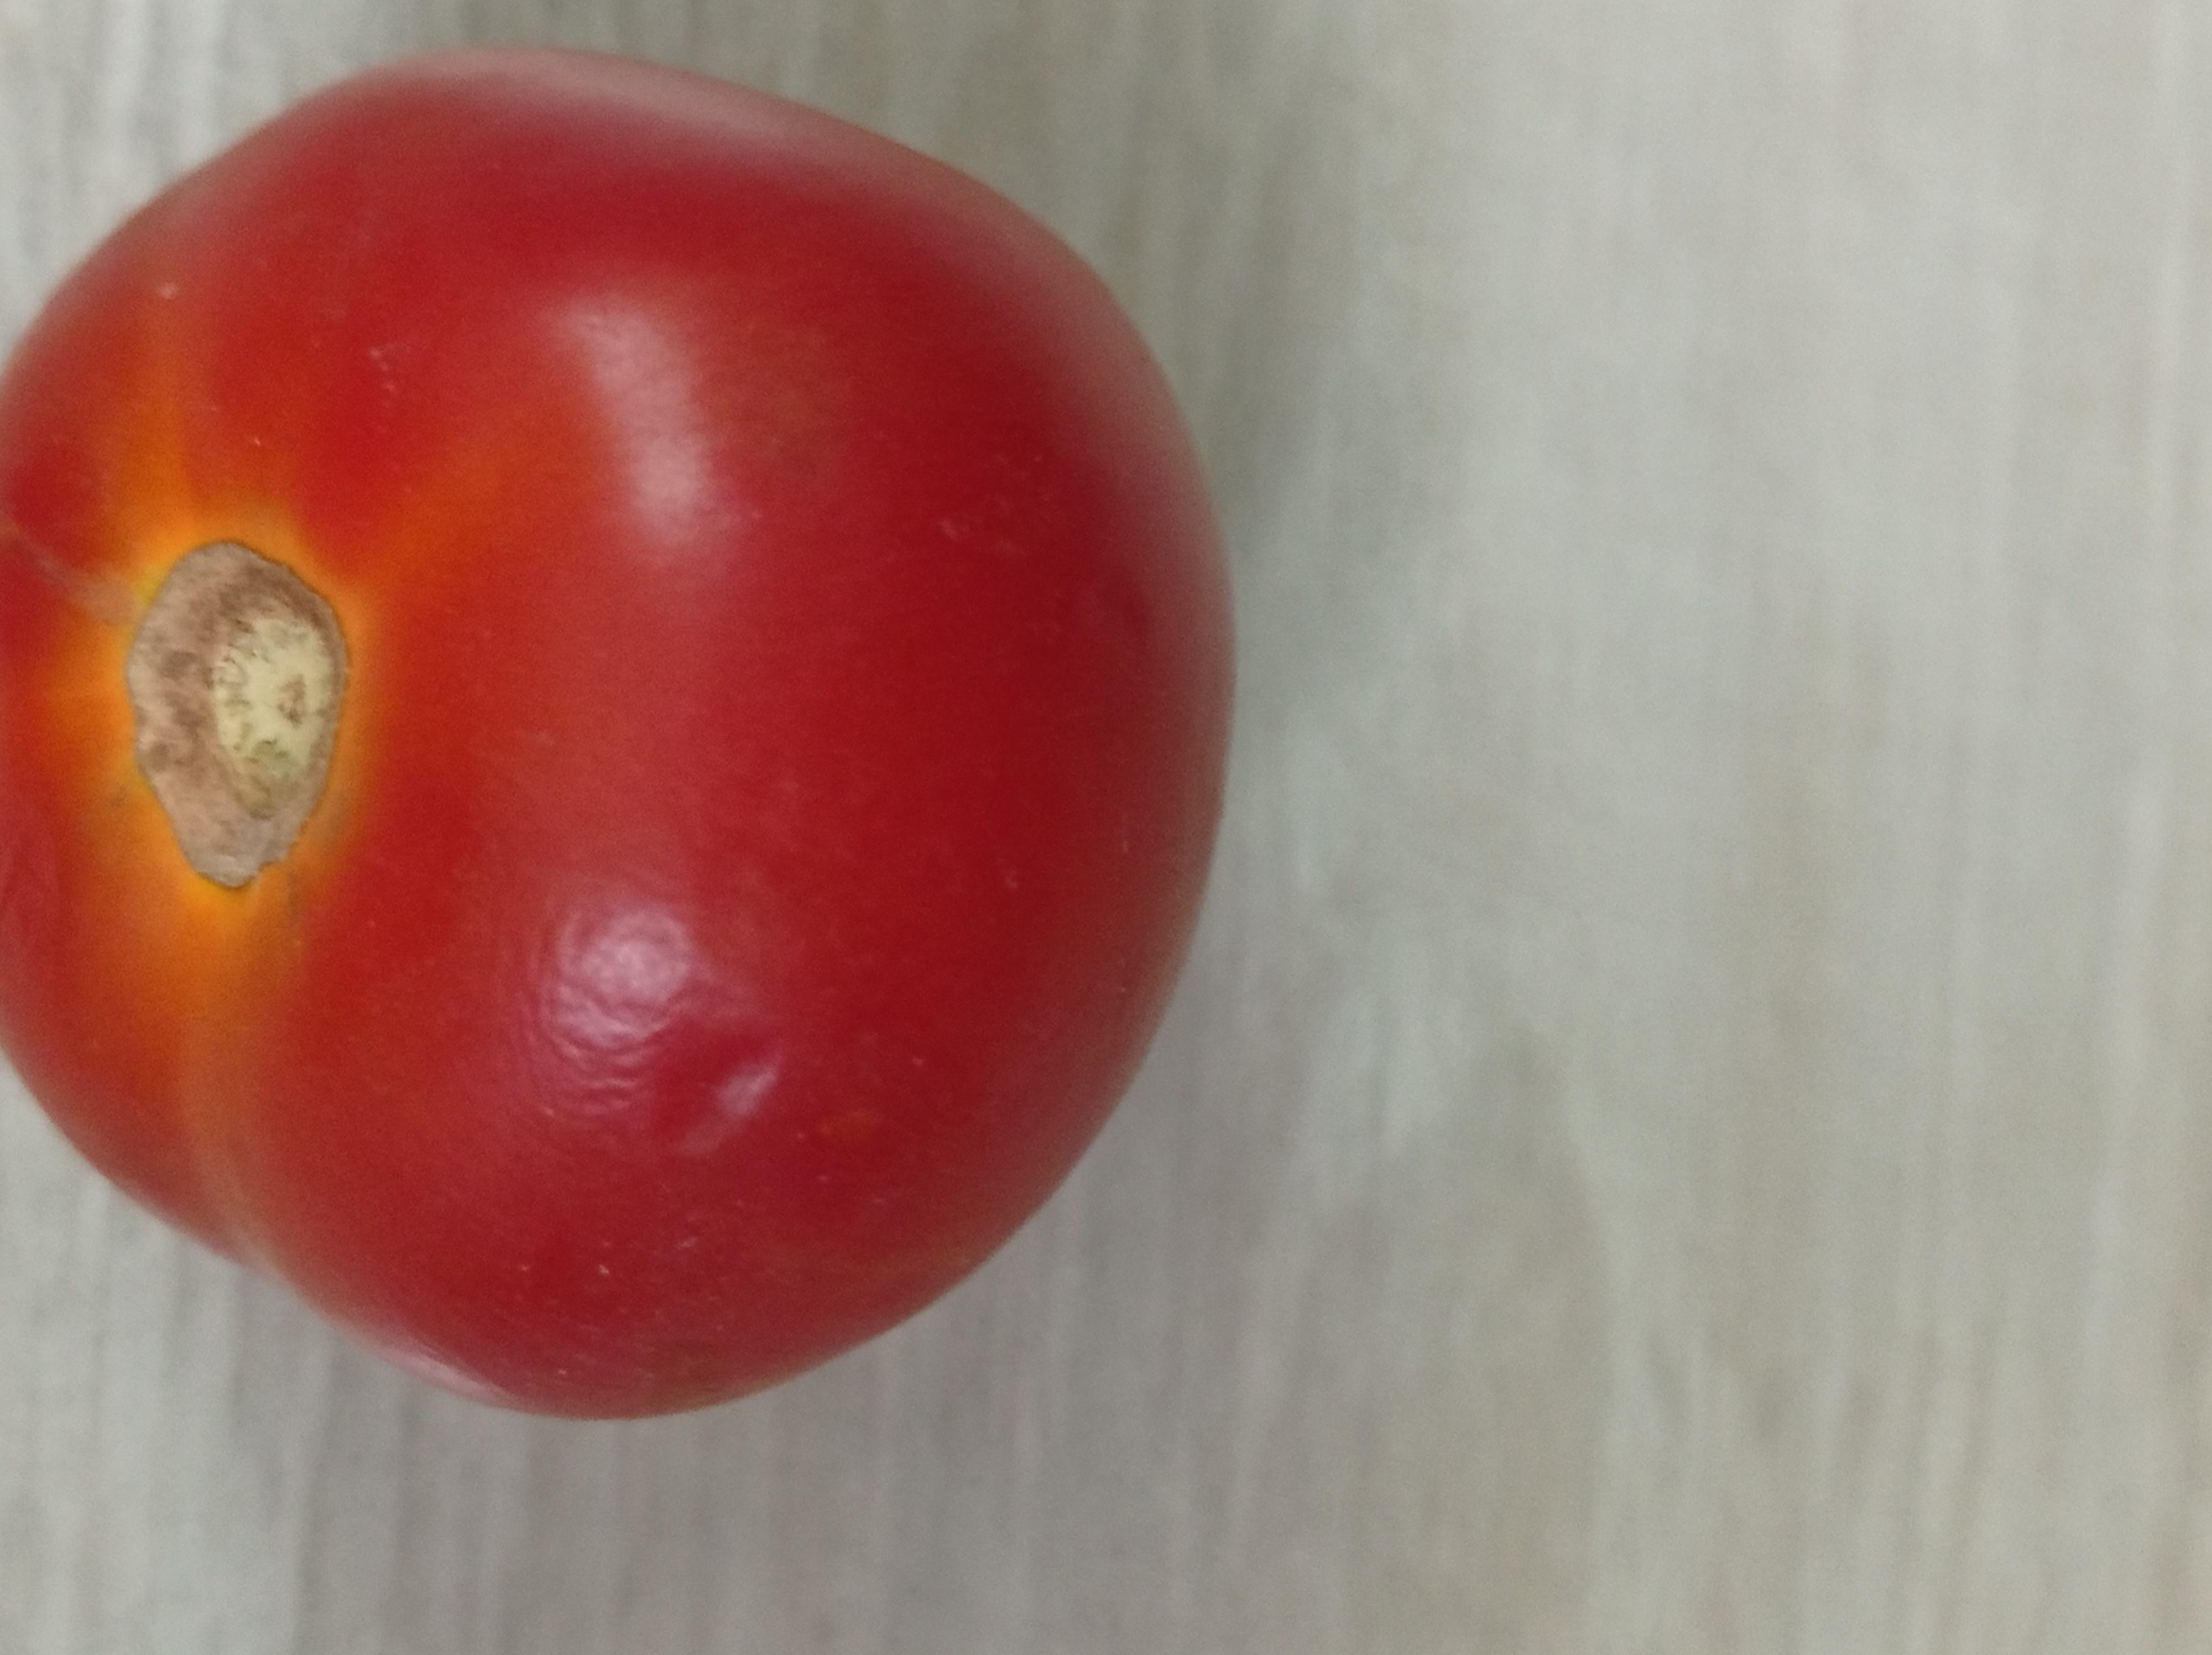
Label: Fresh